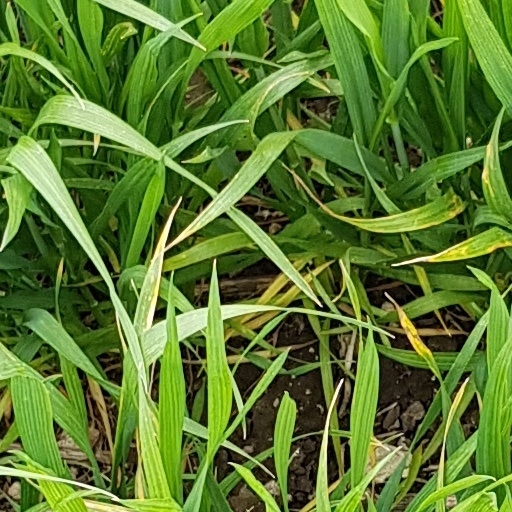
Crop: wheat